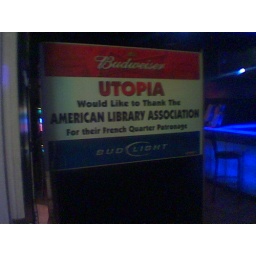
there were signs like this in windows all around the french quarter.